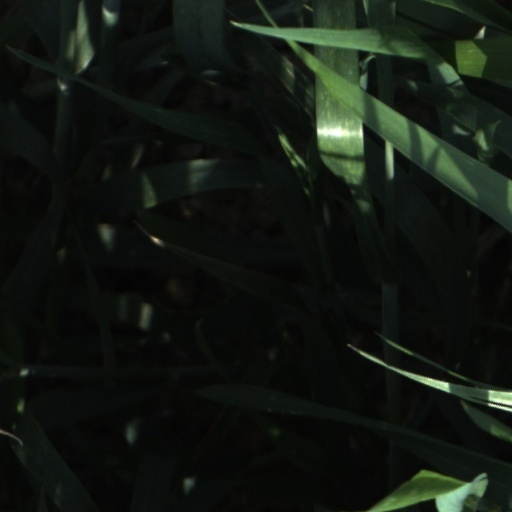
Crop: wheat